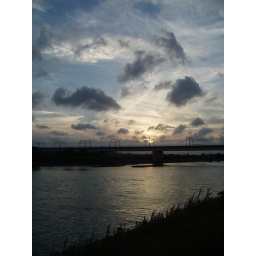
A train bridge for the Toyoko, Meguro, Hibiya lines. Taken from beneath Marukobashi.